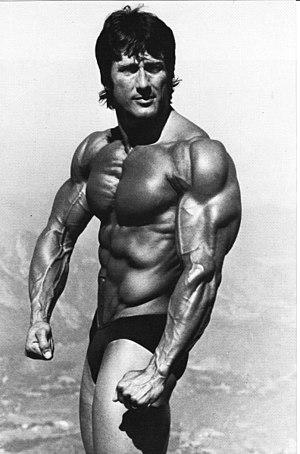
Frank Zane, né le 28 juin 1942 à Kingston en Pennsylvanie, est un bodybuilder américain.